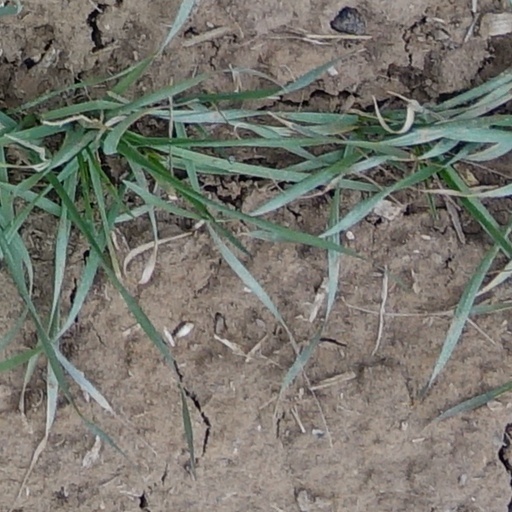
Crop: wheat